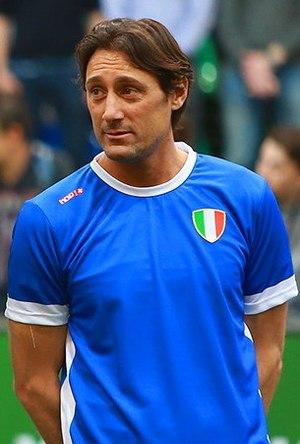
Diego Fuser est un footballeur italien né le 11 novembre 1968 à Venaria Reale.